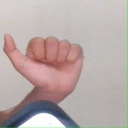
अक्षर: त